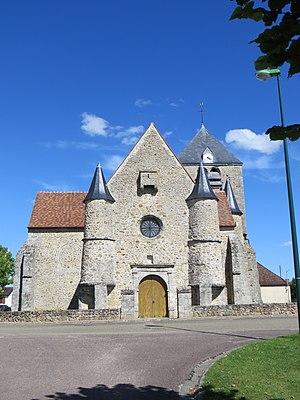
Vue de l'église